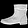
Label: Ankle boot